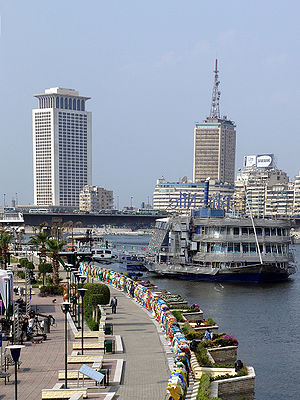
United Buddy Bears
United Buddy Bears er en verdensomspændende kunstudstilling, som har vist 'de forenede bjørnevenner' for millioner af mennesker på fem kontinenter.